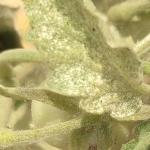
Crop: Tomato
Condition: mite-d